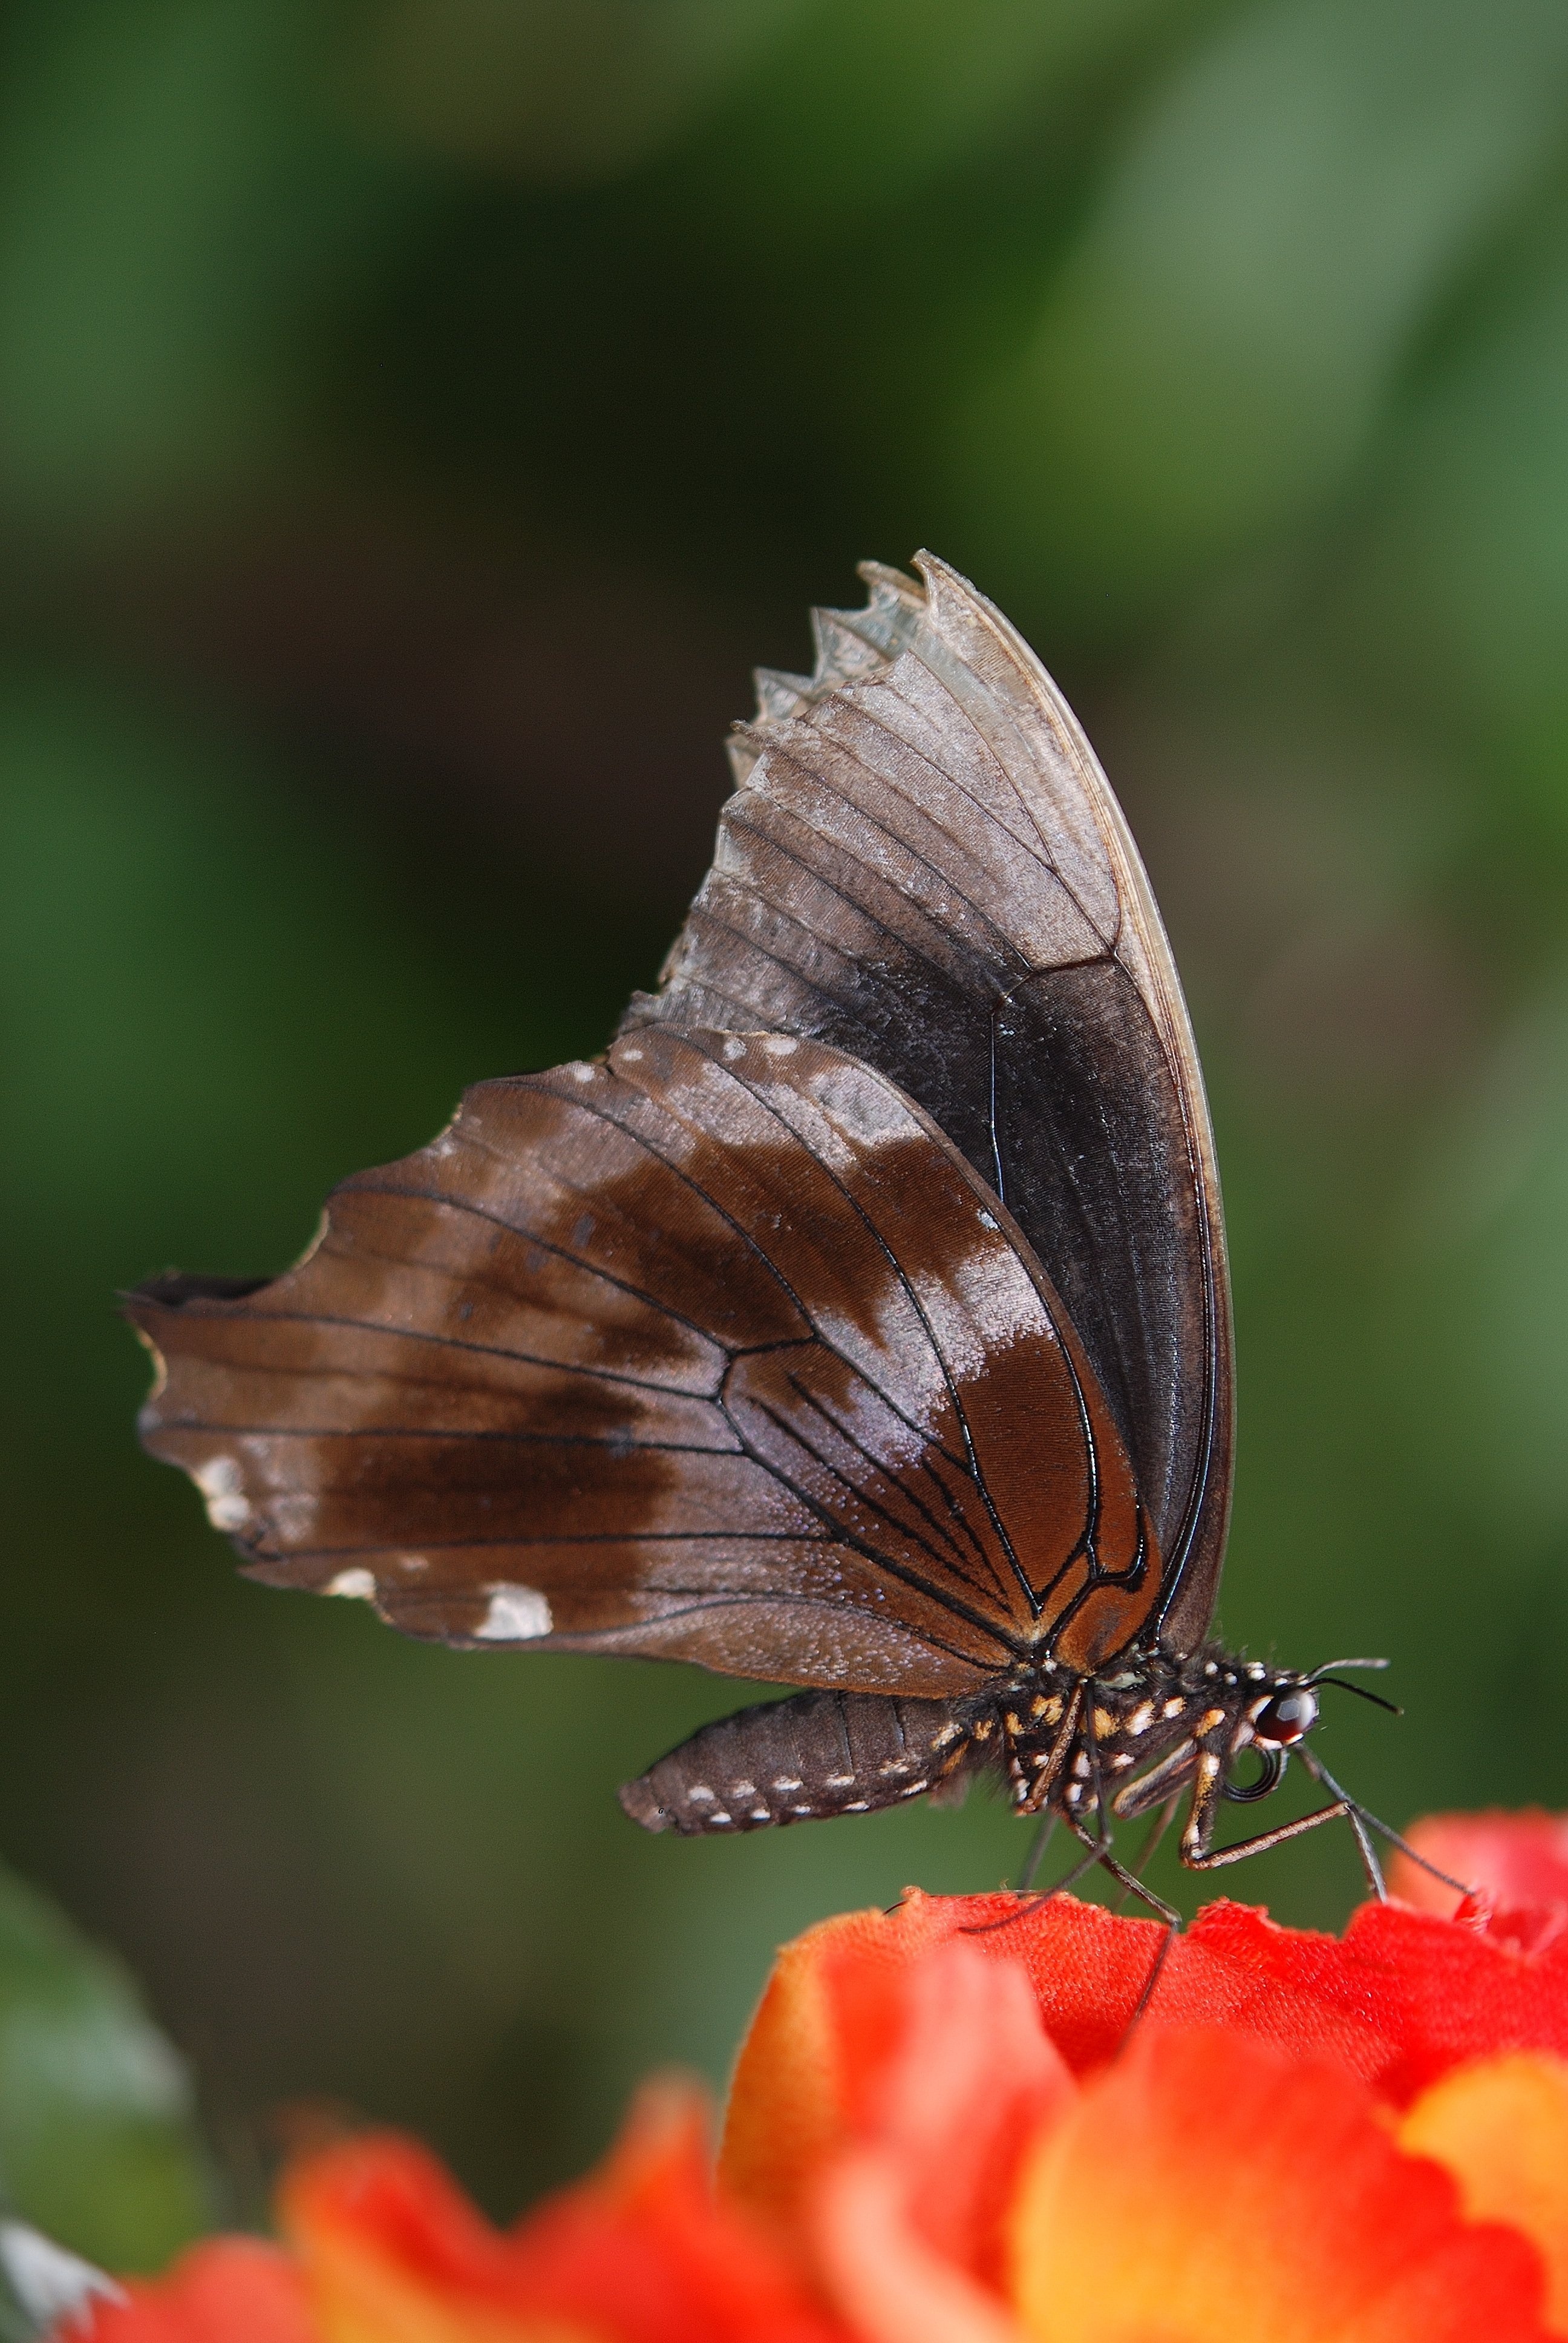
nature, wing, white, photography, leaf, flower, petal, animal, rose, green, red, insect, brown, butterfly, flora, fauna, red rose, invertebrate, close up, leaves, animals, nectar, macro photography, arthropod, pollinator, moths and butterflies, lycaenid, elymnias hypermnestra